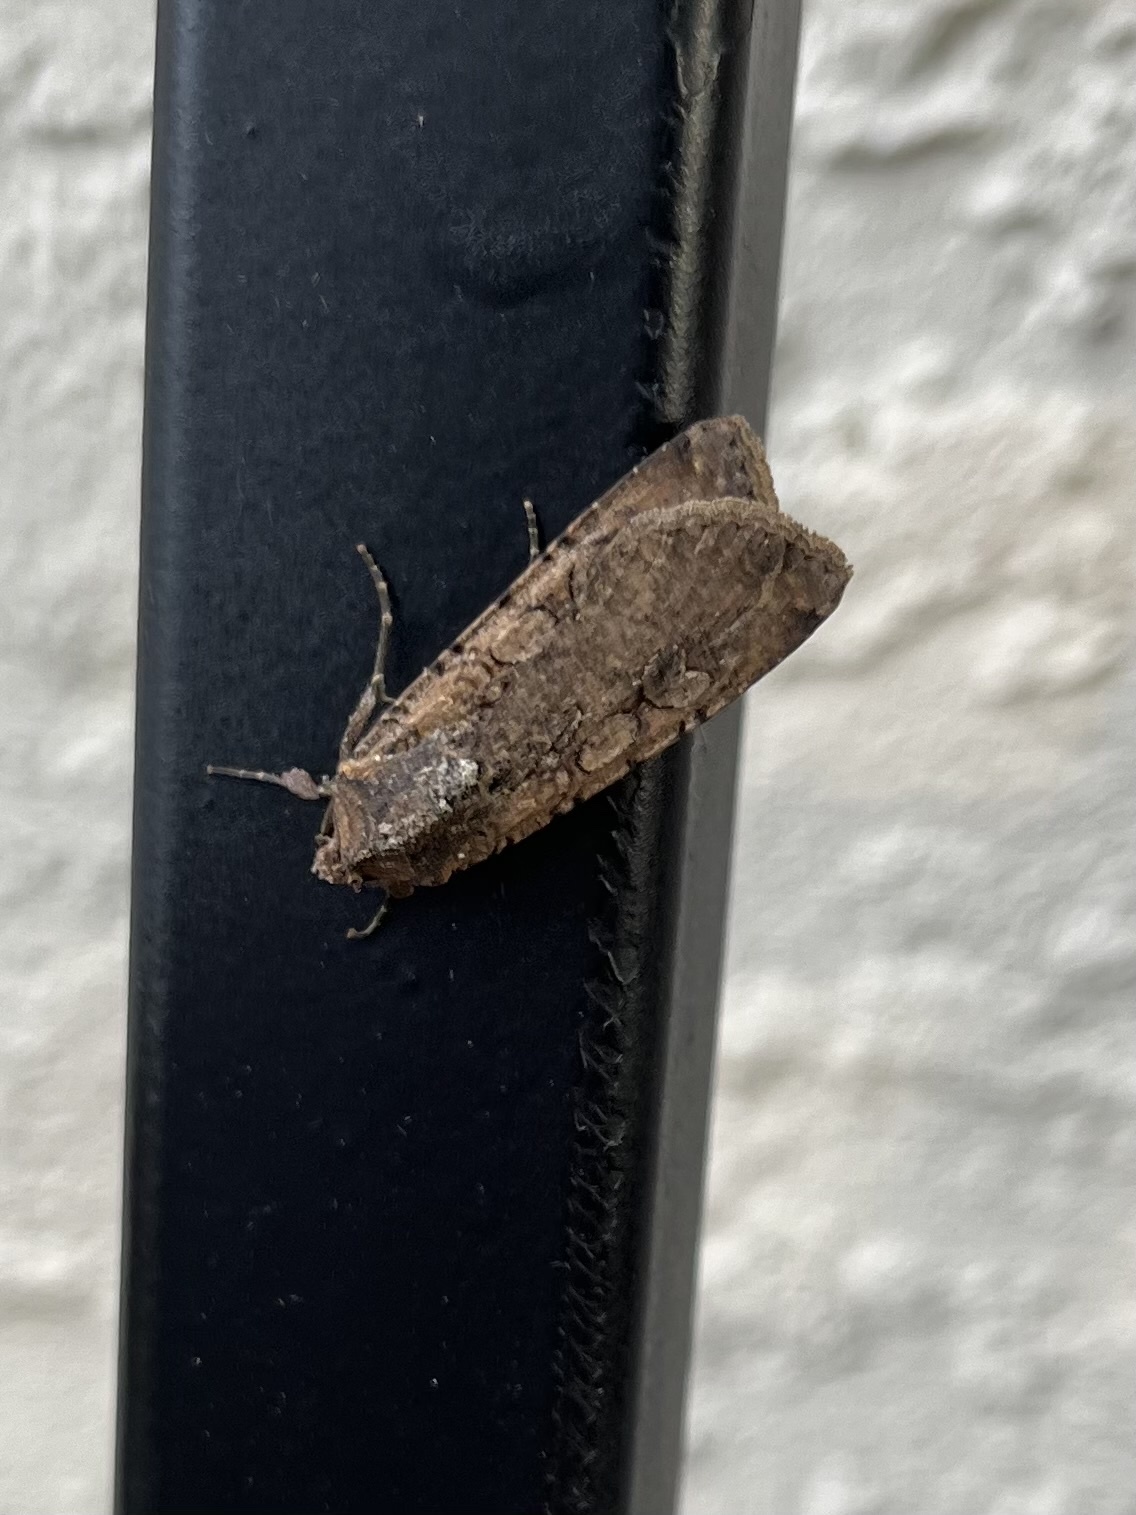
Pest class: cutworms